God of Gamblers

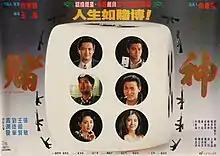
Hong Kong film poster

God of Gamblers (lit. "God of Gambling") is a 1989 Hong Kong action comedy film written and directed by Wong Jing. The film stars Chow Yun-fat, Andy Lau, Joey Wong, and Sharla Cheung. The film was released theatrically in Hong Kong on 14 December 1989.